Answer in natural language. Consider the 3D positions of the objects in the scene and not just the 2D positions in the image. Is the centerpoint of  brown wooden chair with seagreen cushion at a higher height than HousePlant? Choose between the following options: yes or no
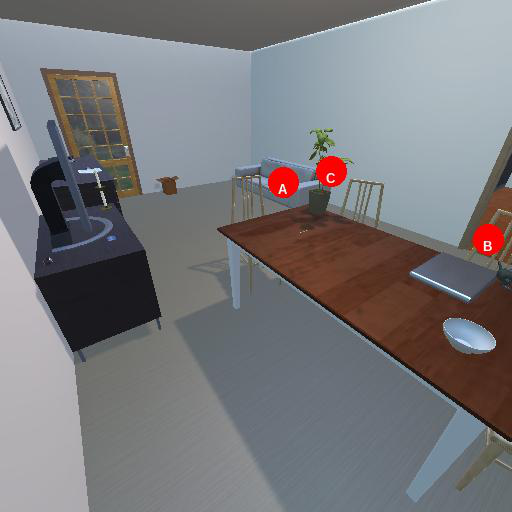
<answer>no</answer>